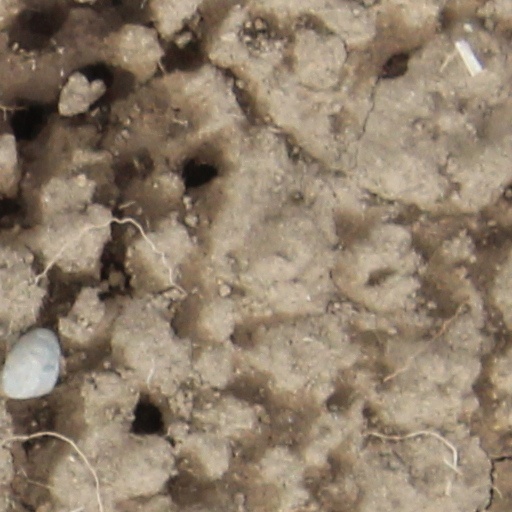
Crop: wheat